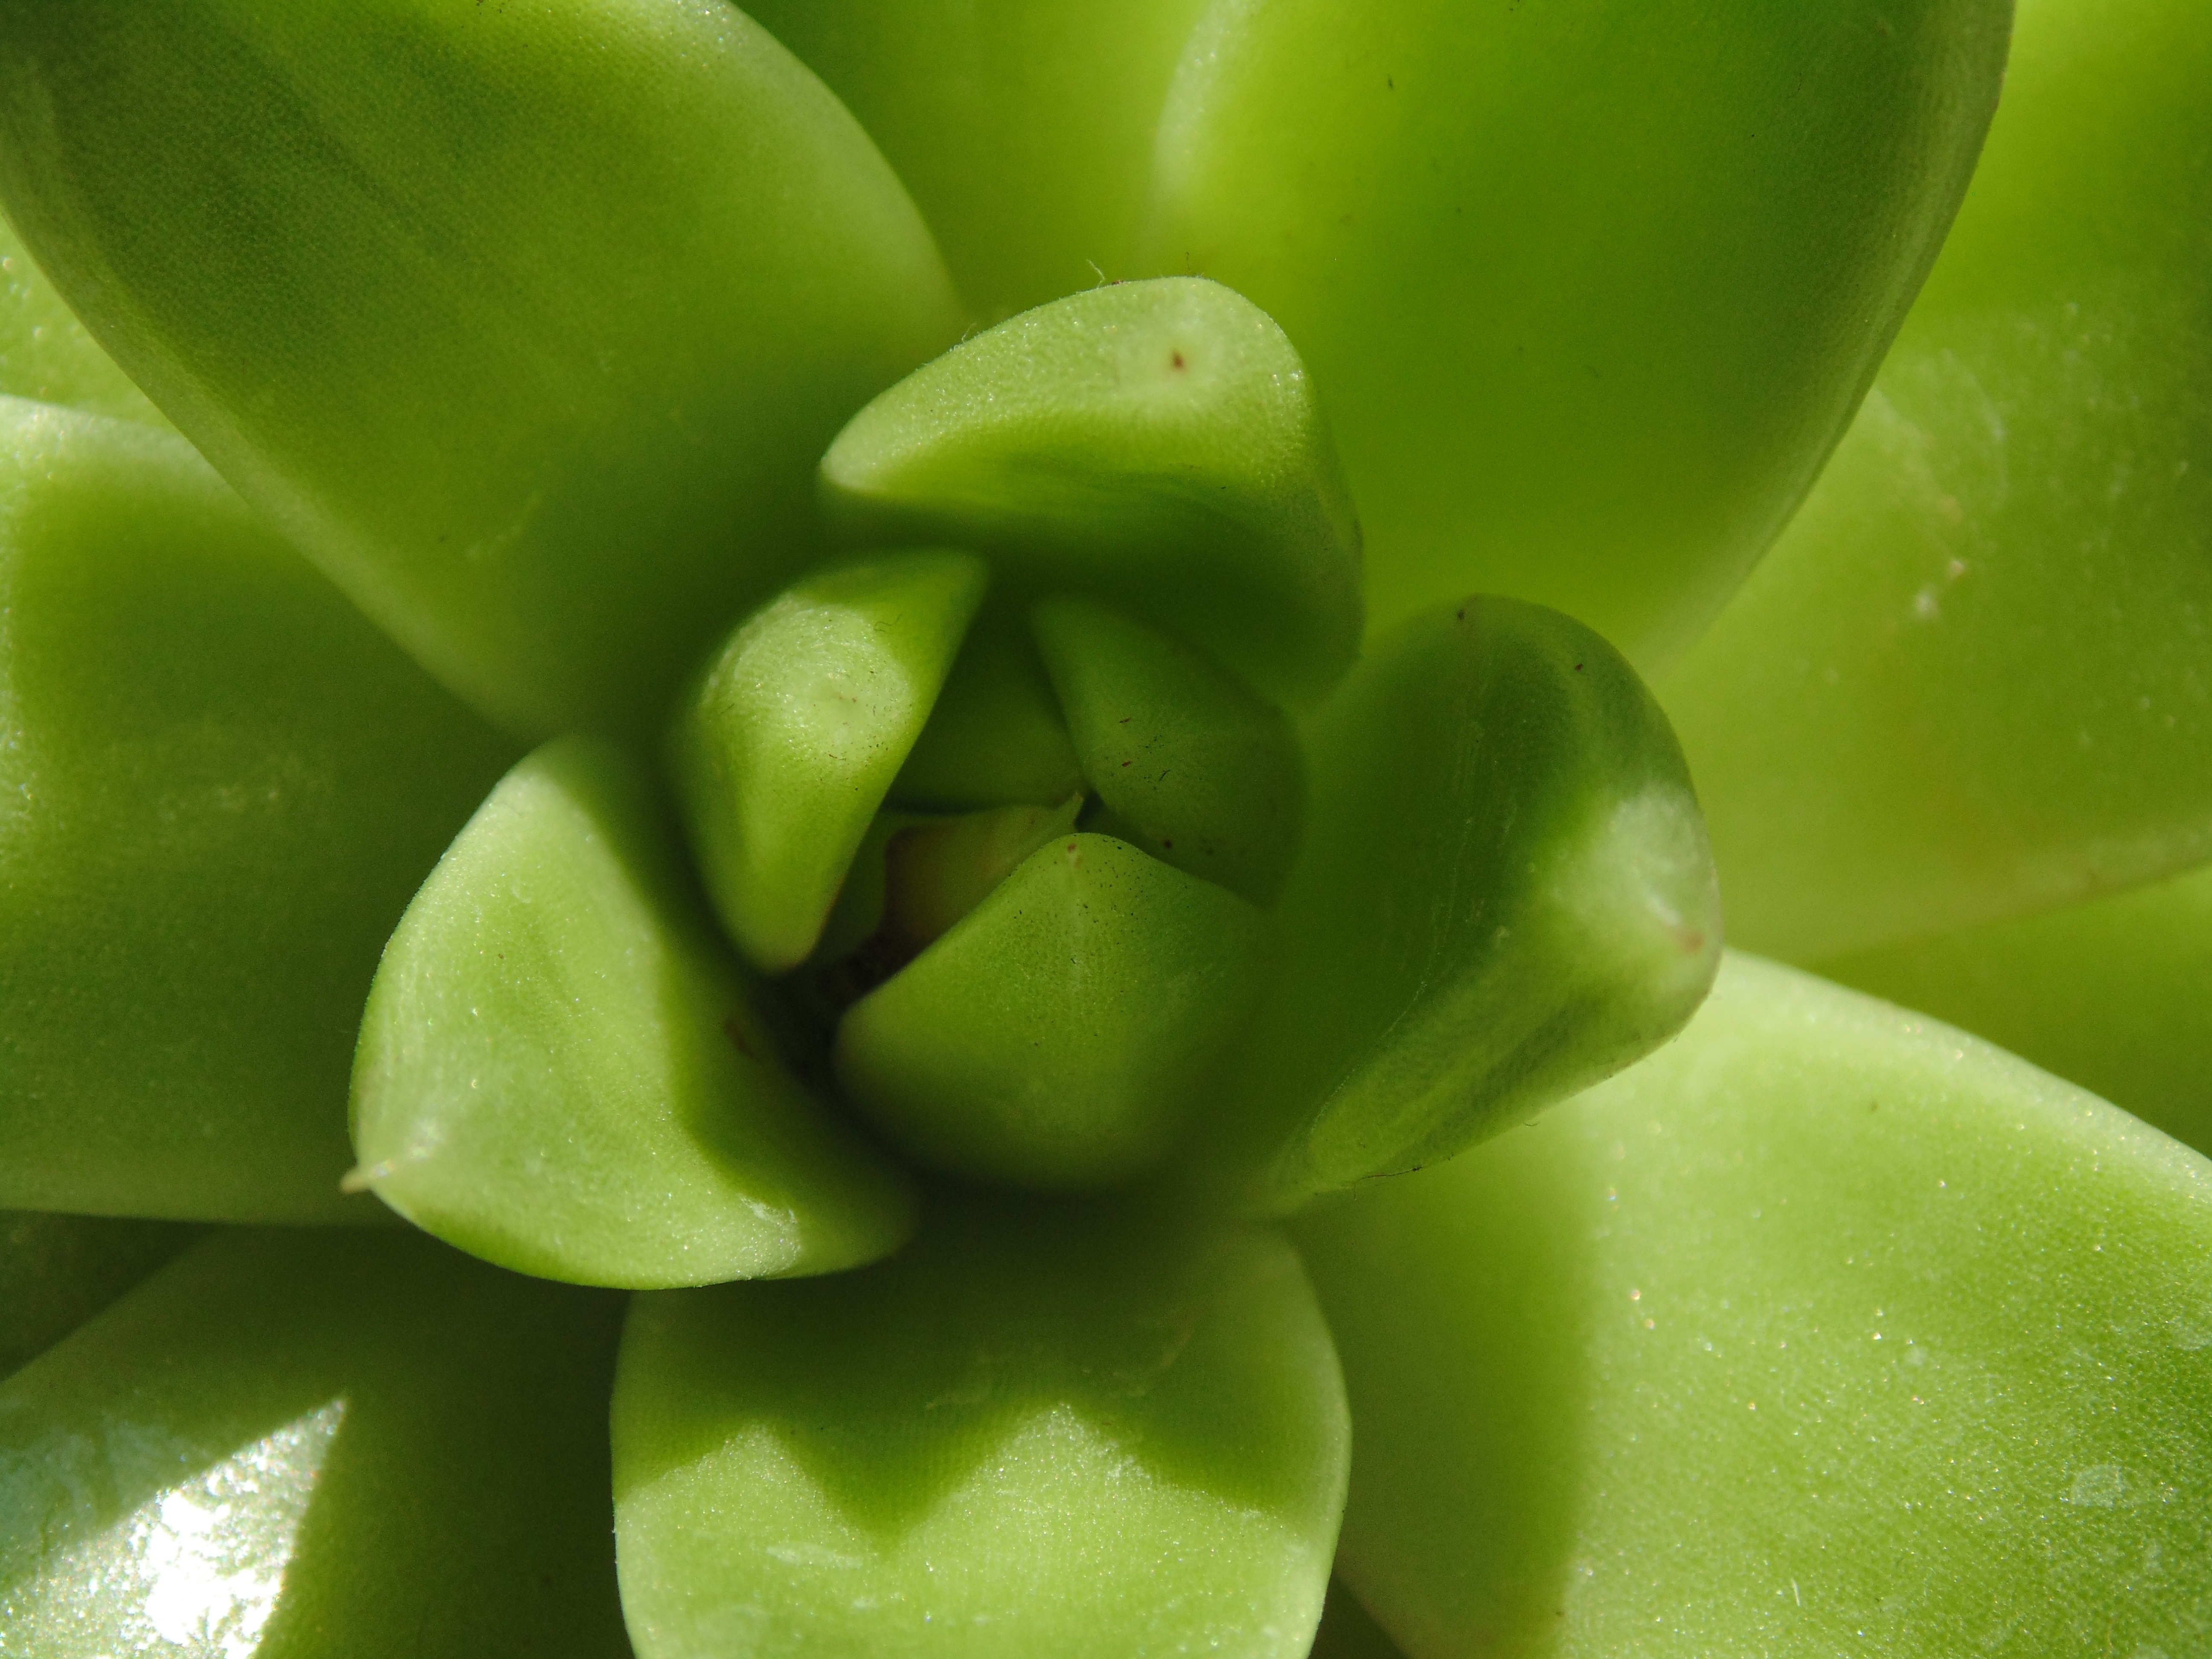
plant, leaf, flower, petal, food, green, herb, produce, flora, close up, aloe, macro photography, herbal, flowering plant, plant stem, land plant